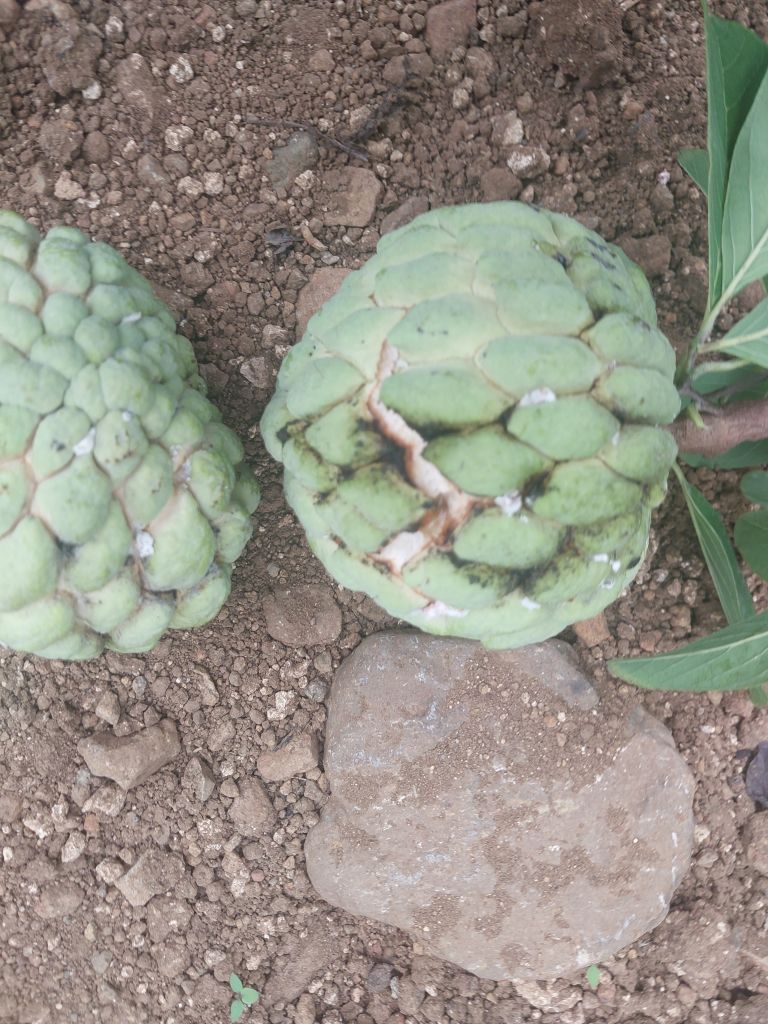
Disease label: Athracnose